Red Bank, California

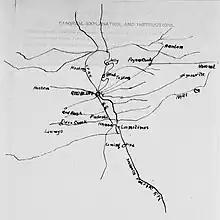
Location of Red Bank on 1915 map of road network surrounding Red Bluff

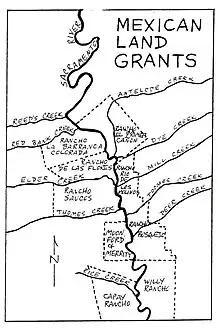
Ranchos of Tehama County

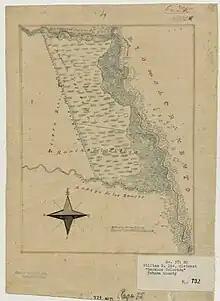
"Diseño" of Rancho de la Baranca Colorada in Tehama County

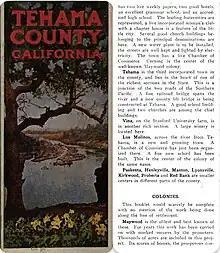
In 1909 a Red Bluff Chamber of Commerce brochure marketing Tehama County described Red Bank as one of the "smaller centers" of the county

Red Bank (also Redbank) is an agricultural district in Tehama County, in the U.S. state of California. The district and nearby Red Bank Creek both take their names from Rancho Barranca Colorado ("Red Bank" in Spanish). The red soil in question was said to be on the north bank of the creek. Red Bank was later the name of a post office in the district, previously named Eby, and of a school in the district.